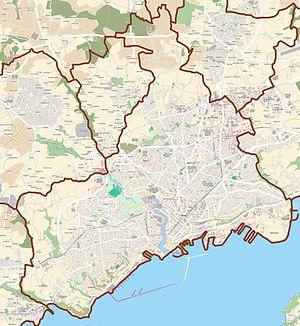
carte de Brest, France This map was created from OpenStreetMap project data, collected by the community. This map may be incomplete, and may contain errors. Don't rely solely on it for navigation.
La Chapelle Saint-Guénolé de Brest est un édifice religieux en ruine dédié à saint Guénolé, situé en bordure de la rivière Penfeld à Brest, Finistère, France. Elle était le lieu d’un culte de la fécondité. Les eaux de sa fontaine étaient réputées pour leurs vertus thérapeutiques.
Le cours Dajot, souvent abusivement orthographié « d'Ajot » dans le parler brestois, est une promenade publique de Brest.
Brest /bʁɛst/ est une commune française, chef-lieu d’arrondissement du département du Finistère dans la région Bretagne. C'est un port important, deuxième port militaire en France après Toulon, situé à l'extrémité ouest de la Bretagne.
L'église Saint-Sauveur de Brest est un édifice de style jésuite érigé dans le quartier de Recouvrance entre 1740 et 1749.
L'École supérieure d’ingénieurs en agroalimentaire de Bretagne atlantique ou ESIAB est l'une des 205 écoles d'ingénieurs françaises accréditées au 1ᵉʳ septembre 2019 à délivrer un diplôme d'ingénieur.